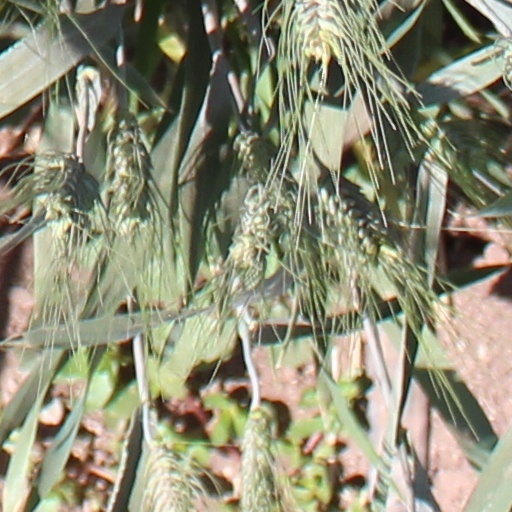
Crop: wheat